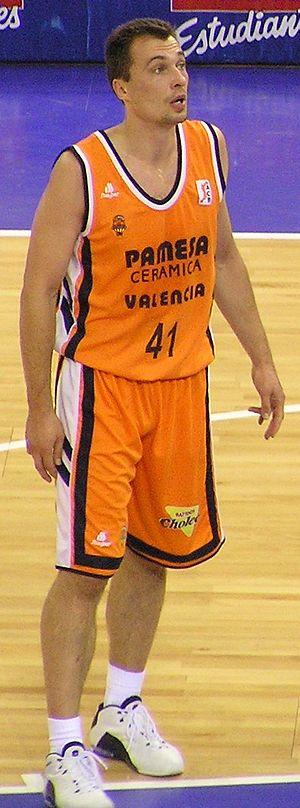
Mindaugas Timinskas, né le 28 mars 1974 à Šilutė, est un joueur lituanien de basket-ball.